George S. Boutwell

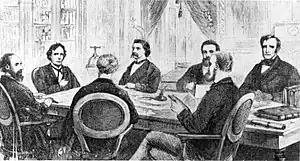
Illustration of the special committee drafting articles of impeachment. From left to right: Thaddeus Stevens, James F. Wilson, Hamilton Ward (back of head), John A. Logan, Boutwell, George Washington Julian, John Bingham

Throughout the 1840s, the issue of the abolition of slavery grew to become a significant force in Massachusetts politics. Outrage over the extension of slavery into territories acquired in the Mexican–American War increased the popularity of the Free Soil Party, but they and the Democrats were unable to unite to unseat the Whigs who dominated state politics until 1850. In 1849, Boutwell won the Democratic nomination for governor. Because no candidate won a majority, the Whig-controlled legislature decided the election, choosing the incumbent Briggs. The campaign brought Boutwell into close contact with Charles Sumner and Henry Wilson, leaders of the state Free Soil Party. The parties flirted with the idea of a coalition, with the Democrats adopting an antislavery platform.